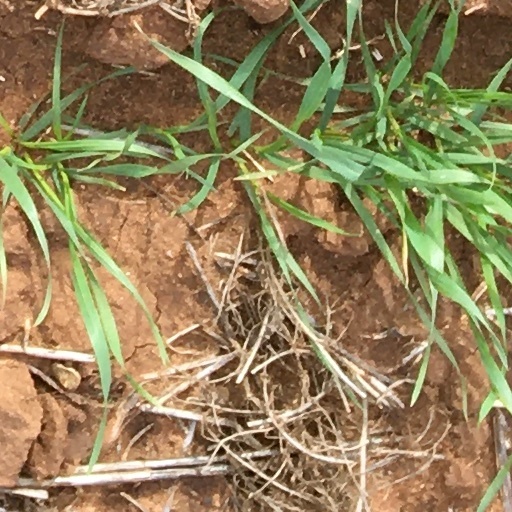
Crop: wheat